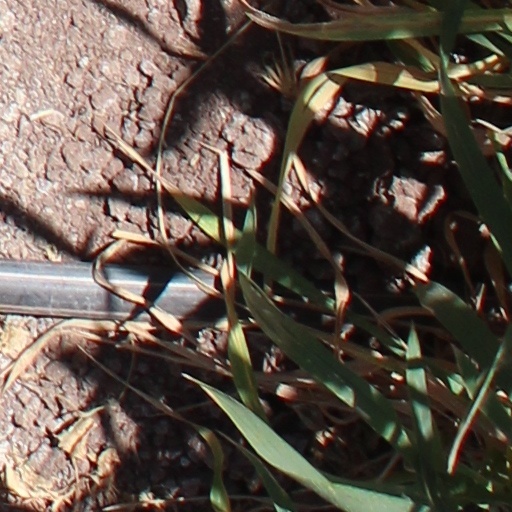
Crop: wheat